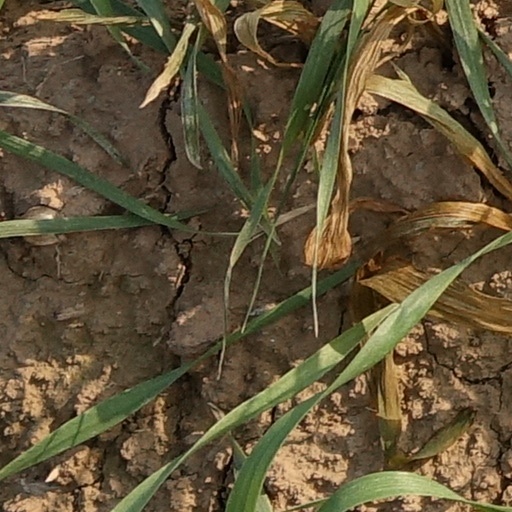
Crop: wheat